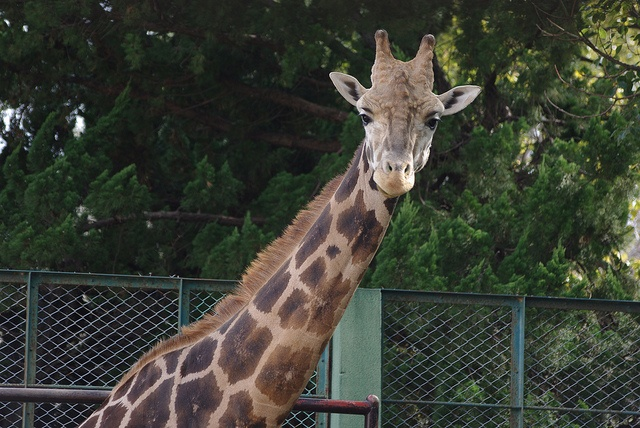
A giraffe is in a fenced enclosure beside some trees.
A close up of a giraffe in an enclosure
A giraffe is craning it's neck to look at something.
A giraffe staring inquisitively at the camera holder.
a giraffe standing in front of a fence looking at the photographer